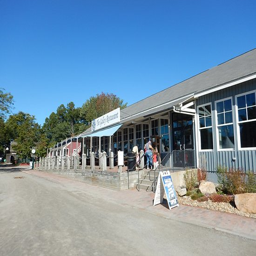
quiet main street outside restaurant